Billy Strings

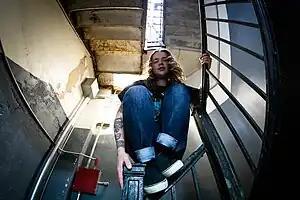
Billy Strings in 2019

In January 2019, "Rolling Stone" wrote an article titled "Why Guitarist Billy Strings Is the Bluegrass Star You Don't Want to Miss." He was signed to Rounder Records in June 2019. Strings released his album "Home" (produced and engineered by Glenn Brown) under the label on September 27, 2019. It became his most successful release yet, reaching No. 1 on the Heatseekers Albums and Bluegrass Albums charts, as well as debuting at No. 11 on the Emerging Artists Chart. On September 26, 2019, Billy Strings was voted the International Bluegrass Music Association Guitar Player of the Year in Raleigh, North Carolina.